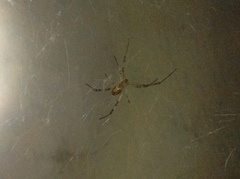
Species: Lactrodectus_hesperus